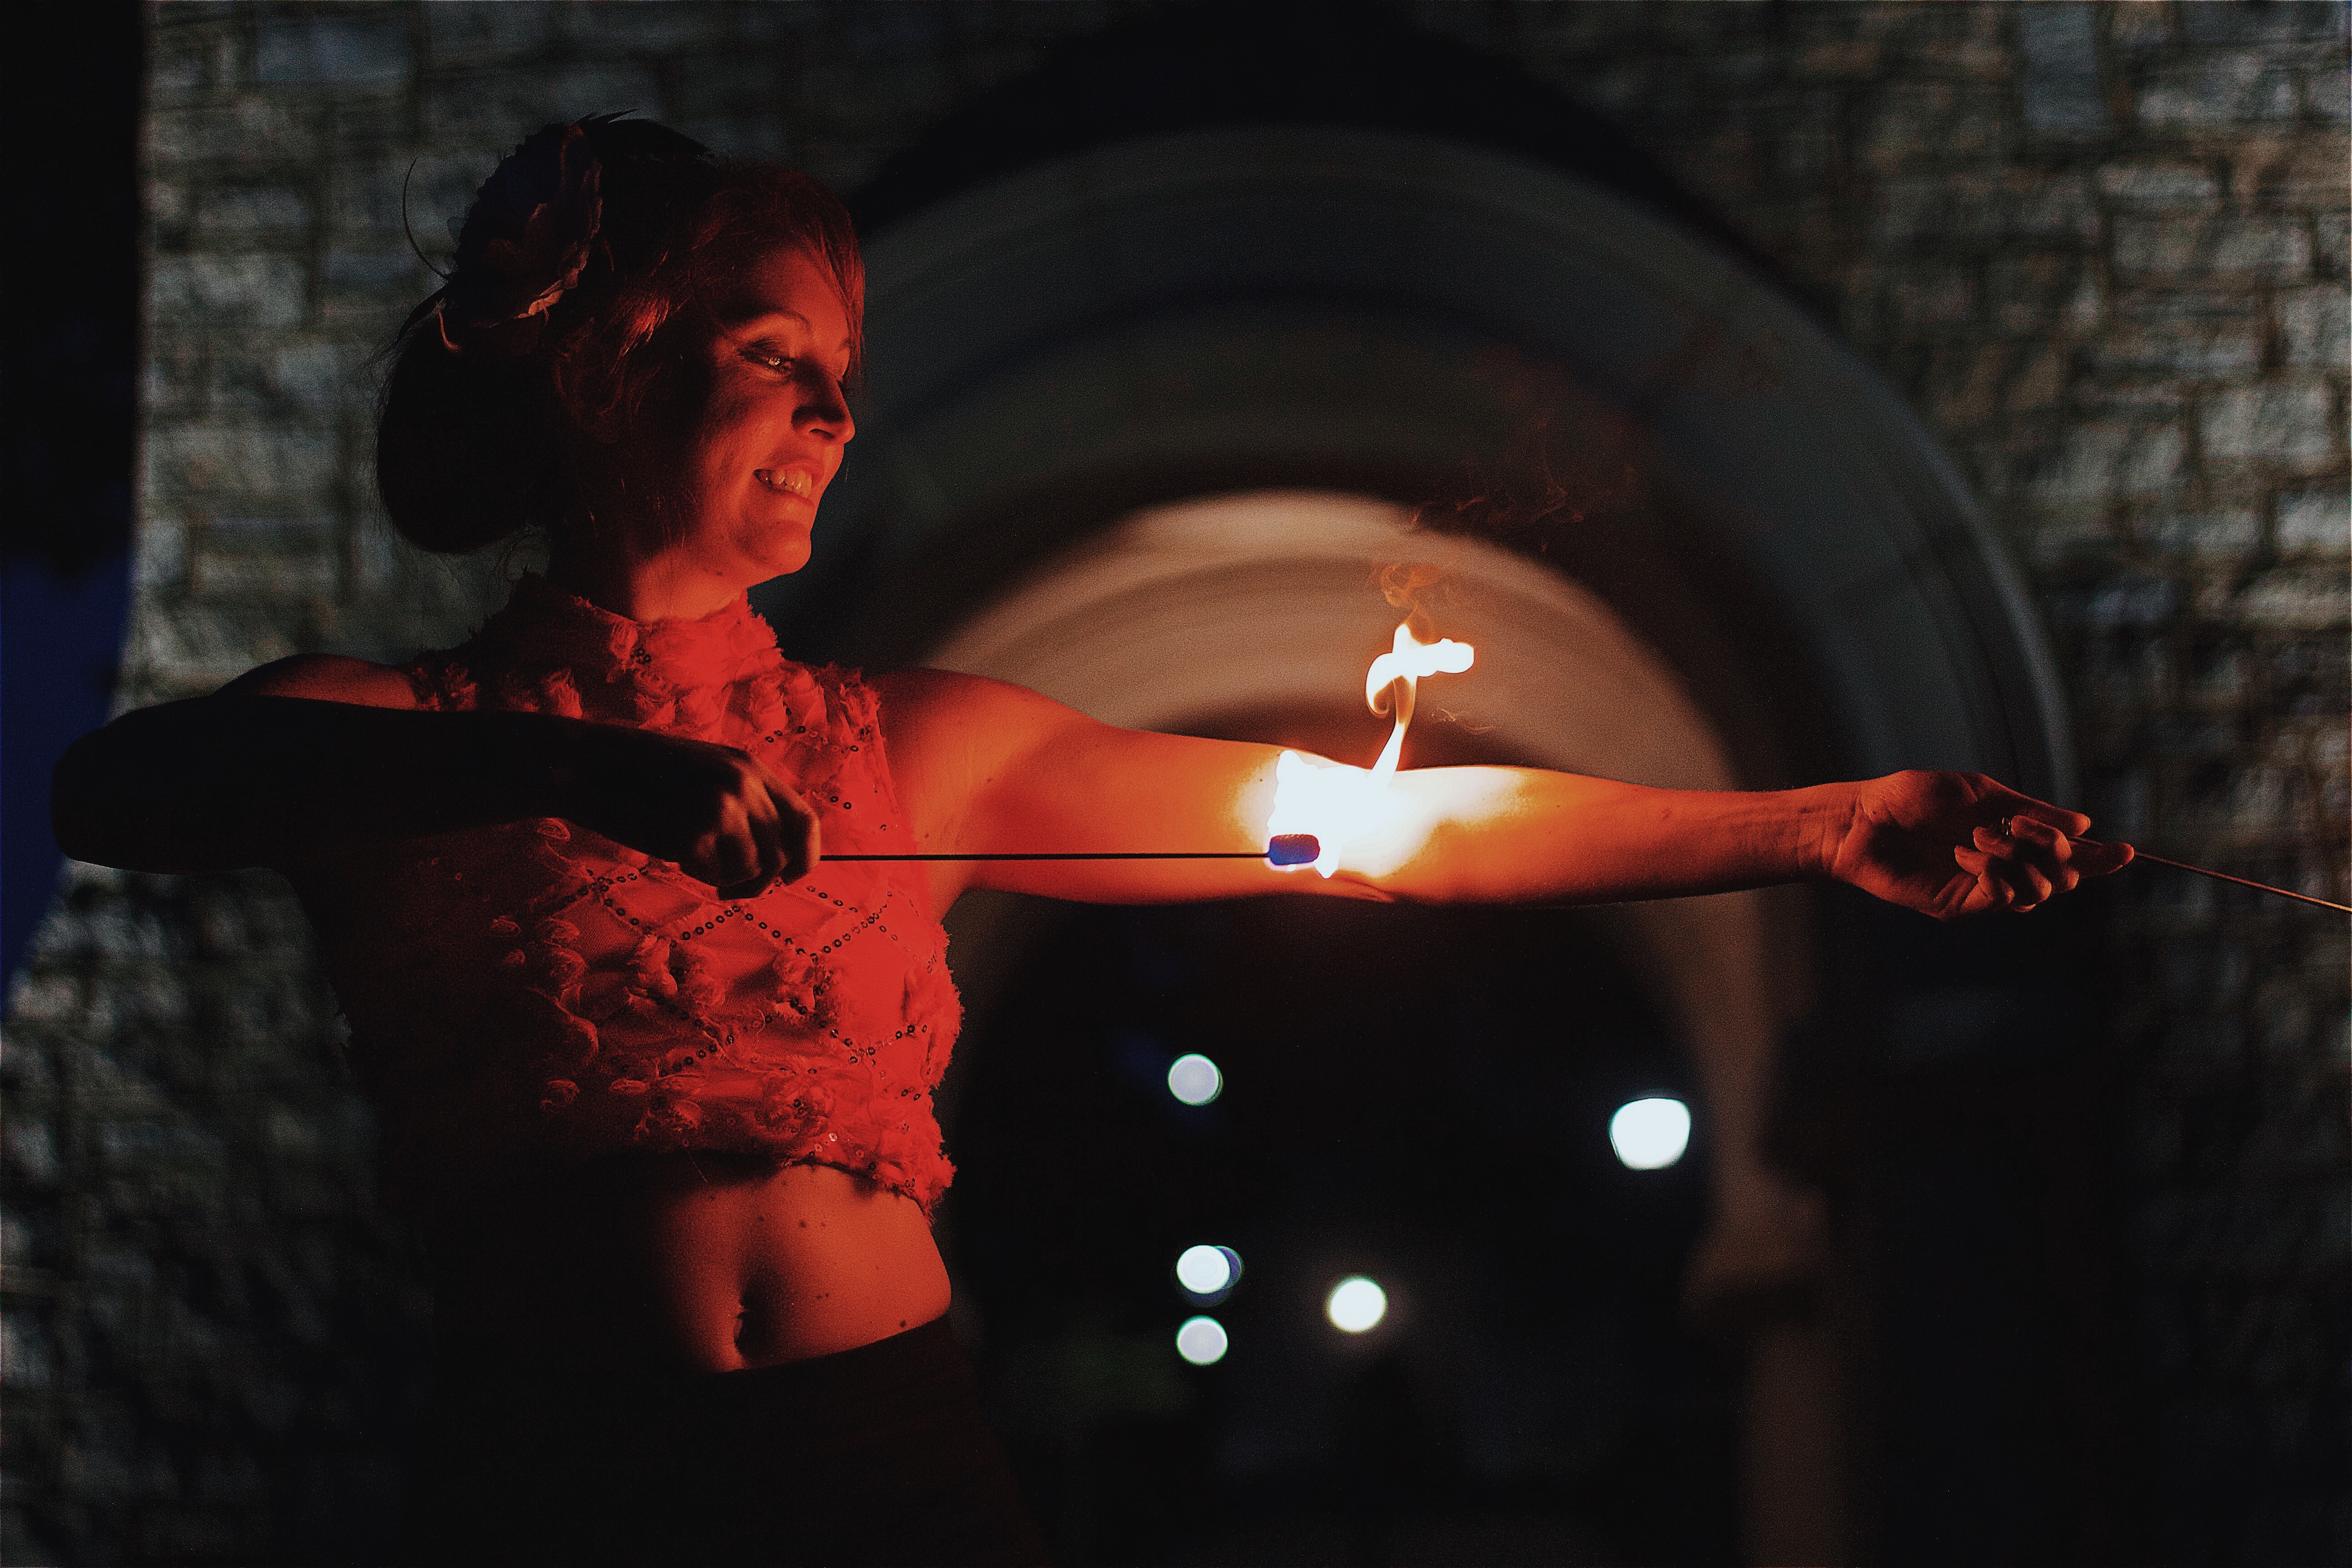
light, dance, red, darkness, lighting, performance art